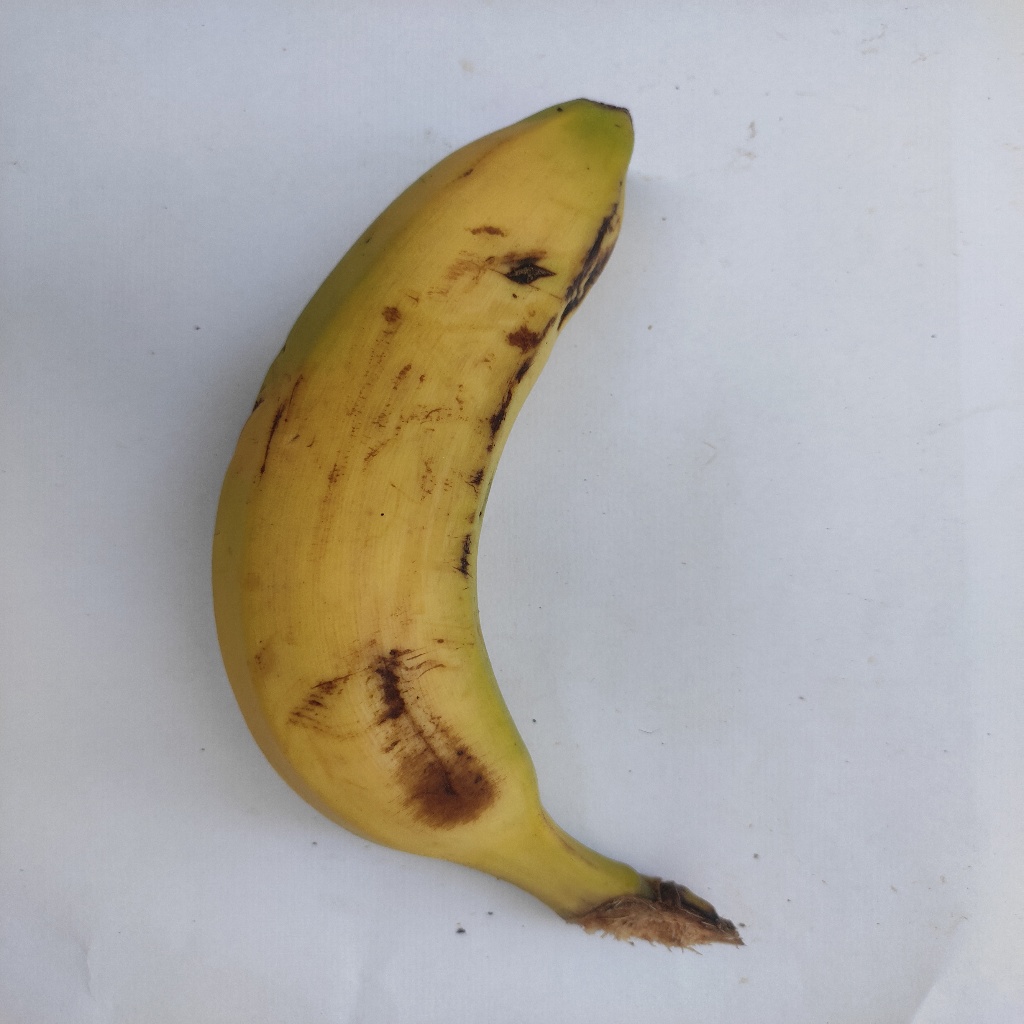
Crop: banana
Quality class: Class_A